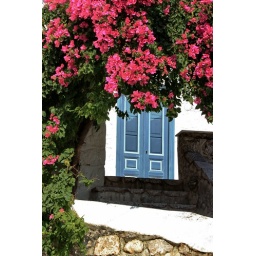
Entrance with blue wooden door framed by bougainvillea. Hydra town, Hydra island, Saronic, Greece